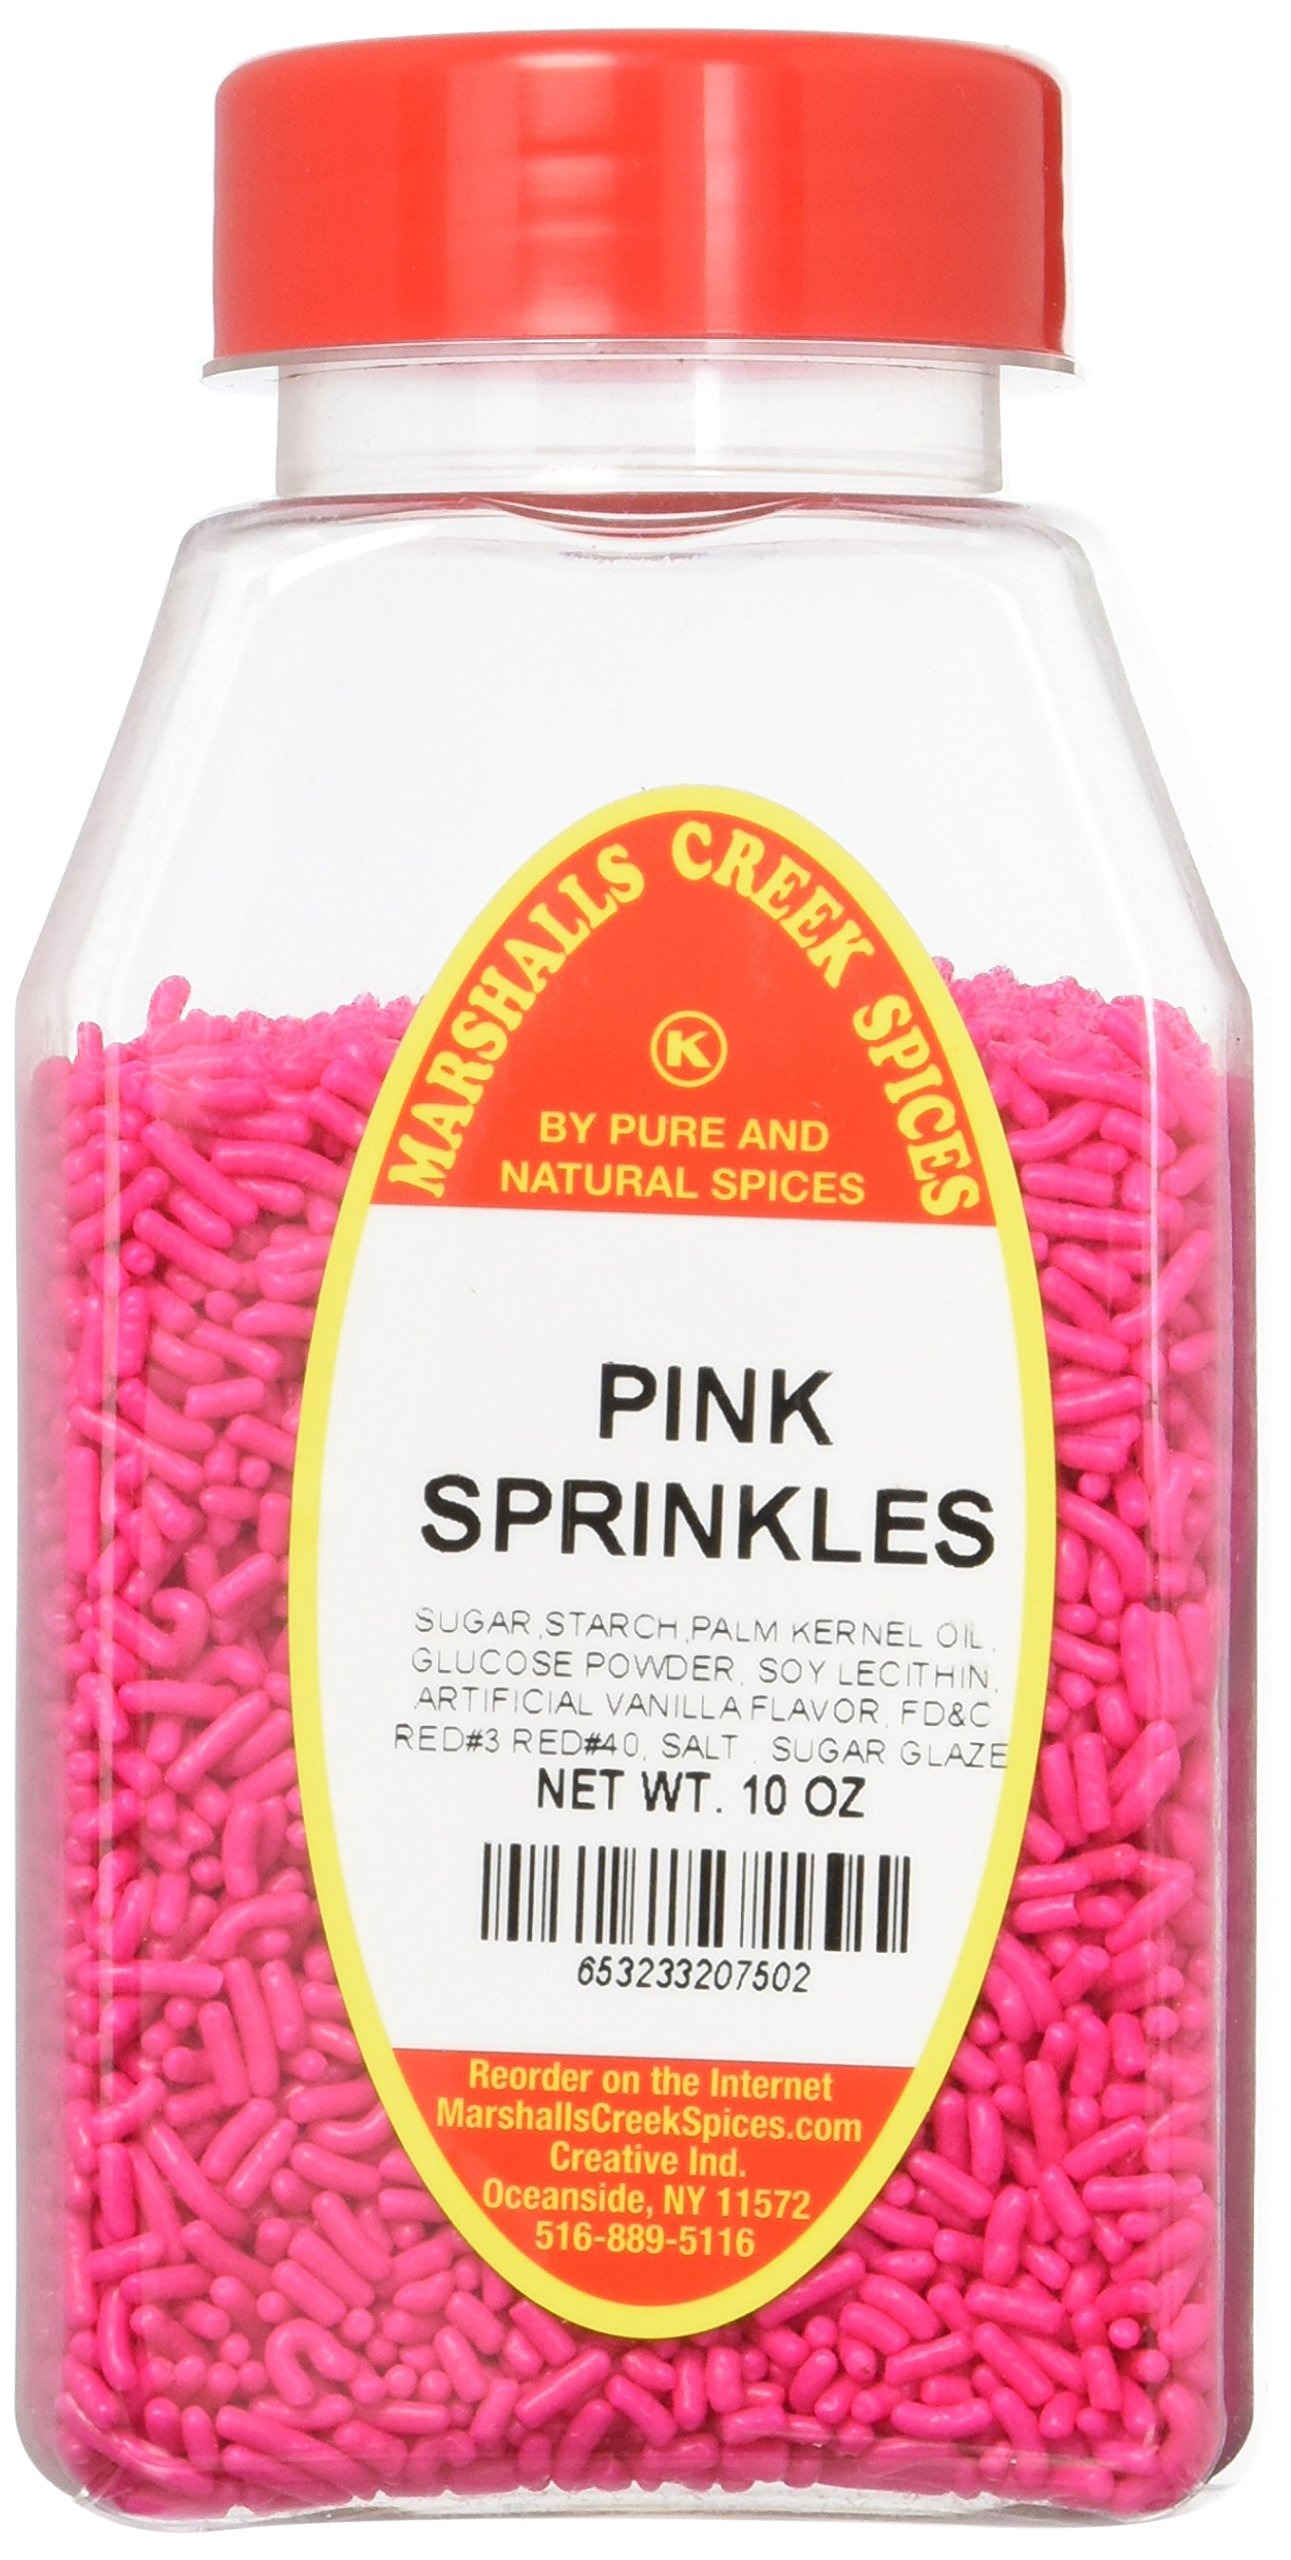
Item Name: Marshalls Creek Kosher Spices SPRINKLES PINK 10 oz
Bullet Point 1: Marshalls Creek Spices buys in small quantities and packs weekly providing the freshest spices possible. Fresher spices means more flavor and a longer shelf life.
Bullet Point 2: No Fillers
Bullet Point 3: No MSG
Bullet Point 4: All Natural
Value: 10.0
Unit: ounce

Price: 11.95